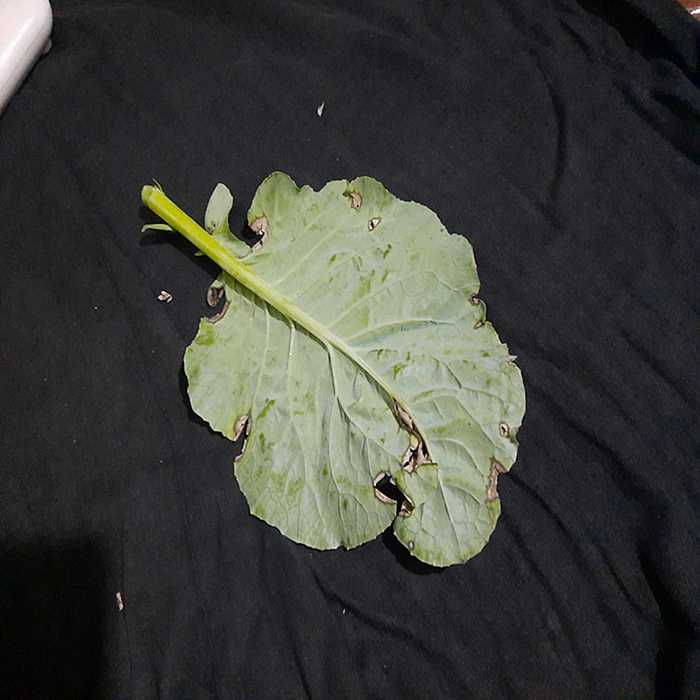
Plant: Cauliflower
Label: Downy mildew